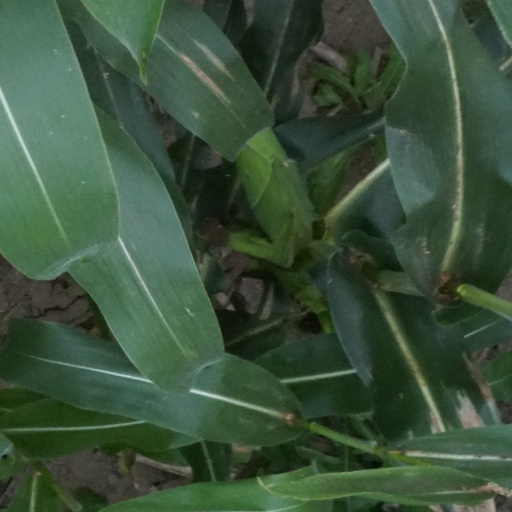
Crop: maize; corn